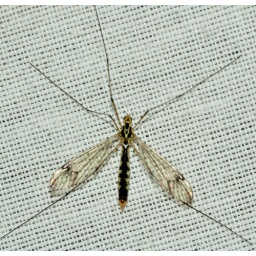
he came in through the bedroom window